Galina Khovanskaya

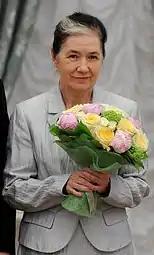
Galina Khovanskaya, 2014

Galina Khovanskaya's parents were teachers at MSU. Her father died in the Great Patriotic War in 1945. Her husband is physicist and she has a daughter and two grandchildren.